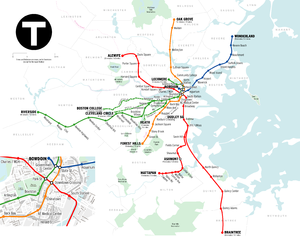
Beacon Hill est un quartier résidentiel de Boston aux États-Unis. Il se trouve sur la colline au nord du Boston Common et se développa avec l'édification du nouveau capitole. Beacon Hill doit son nom à une lanterne installée à son sommet au XVIIIᵉ siècle pour prévenir les bostonniens d'une attaque imminente. Il se caractérise par ses cottages et ses maisons en briques de style victorien qui rappellent l'Angleterre. Une partie d'entre elles ont été dessinées par l'architecte Charles Bulfinch au XIXᵉ siècle. Si le versant sud de la colline est paré de somptueuses maisons, le versant nord voit s'ériger les humbles logis des domestiques.
Boston [bɔstɔ̃] ou [bɔstɔn] est la capitale et la plus grande ville de l’État du Massachusetts et de la région de Nouvelle-Angleterre, dans le nord-est des États-Unis. La ville compte 673 184 habitants selon le bureau du recensement fédéral de 2016, et la zone métropolitaine de Boston-Cambridge-Quincy en concentre environ 4 628 910, ce qui fait d'elle la dixième agglomération des États-Unis. Elle constitue le nord de la mégalopole du Nord-Est des États-Unis, communément appelée BosWash, qui s'étend de Boston à Washington en passant par New York. La ville est traversée par le fleuve Charles, un fleuve côtier qui se jette dans le Boston Harbor, un estuaire au fond de la baie du Massachusetts sur les bords duquel la ville s'est construite. Centre économique et culturel de la Nouvelle-Angleterre, Boston est connu pour l'excellence de ses universités, notamment l'université Harvard et le Massachusetts Institute of Technology, situés dans la ville voisine de Cambridge.
Le métro de Boston est le réseau de métro qui dessert la ville de Boston et son agglomération, dans l'État du Massachusetts. Il est géré par la Massachusetts Bay Transportation Authority depuis 1964. La MBTA est un consortium dont fait partie le groupe français Transdev à hauteur de 60%.